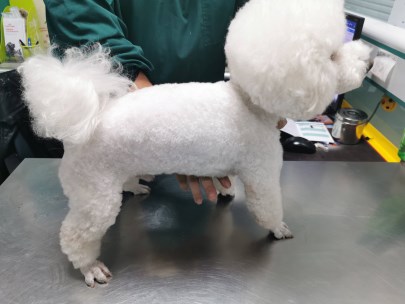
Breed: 3083-n000117-Bichon_Frise